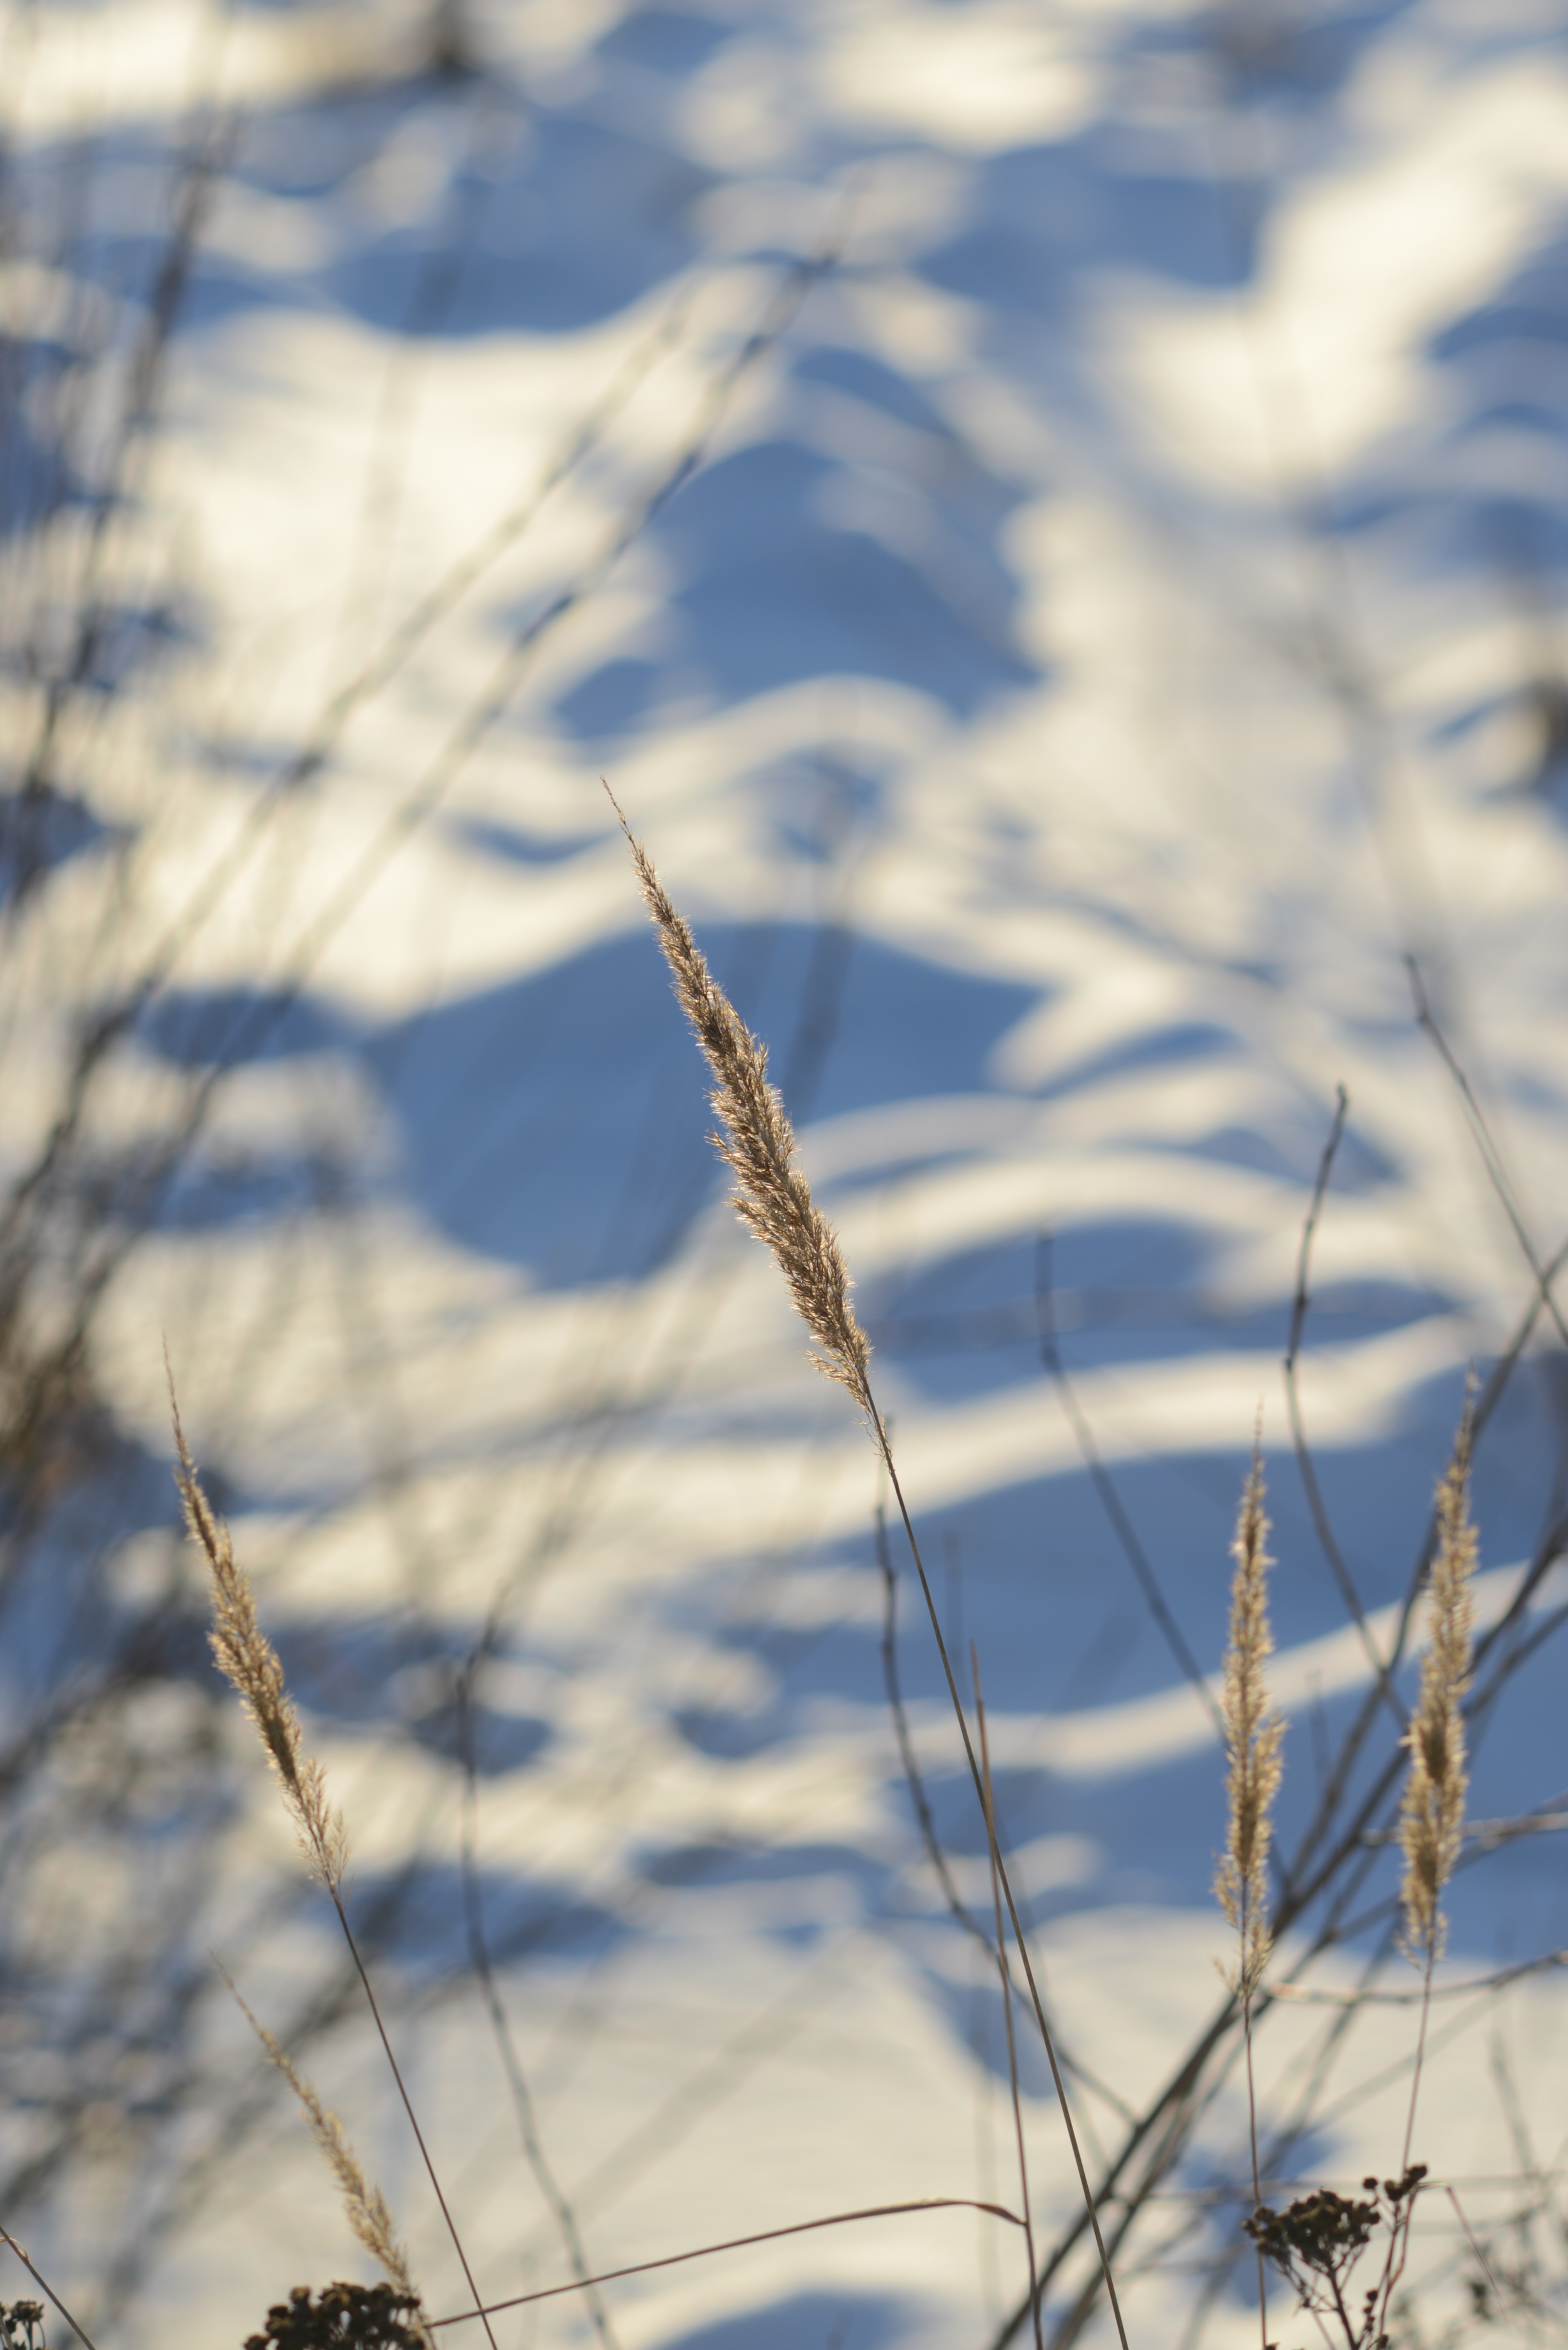
tree, water, nature, grass, branch, snow, winter, cloud, plant, sky, sunlight, leaf, flower, wind, frost, europe, ice, reflection, autumn, blue, nikon, season, twig, moscow, 135mm, nikkor, russia, d800, moskau, nikond800, moscou, nikkor135mmaff2dc, freezing, grass family, plant stem